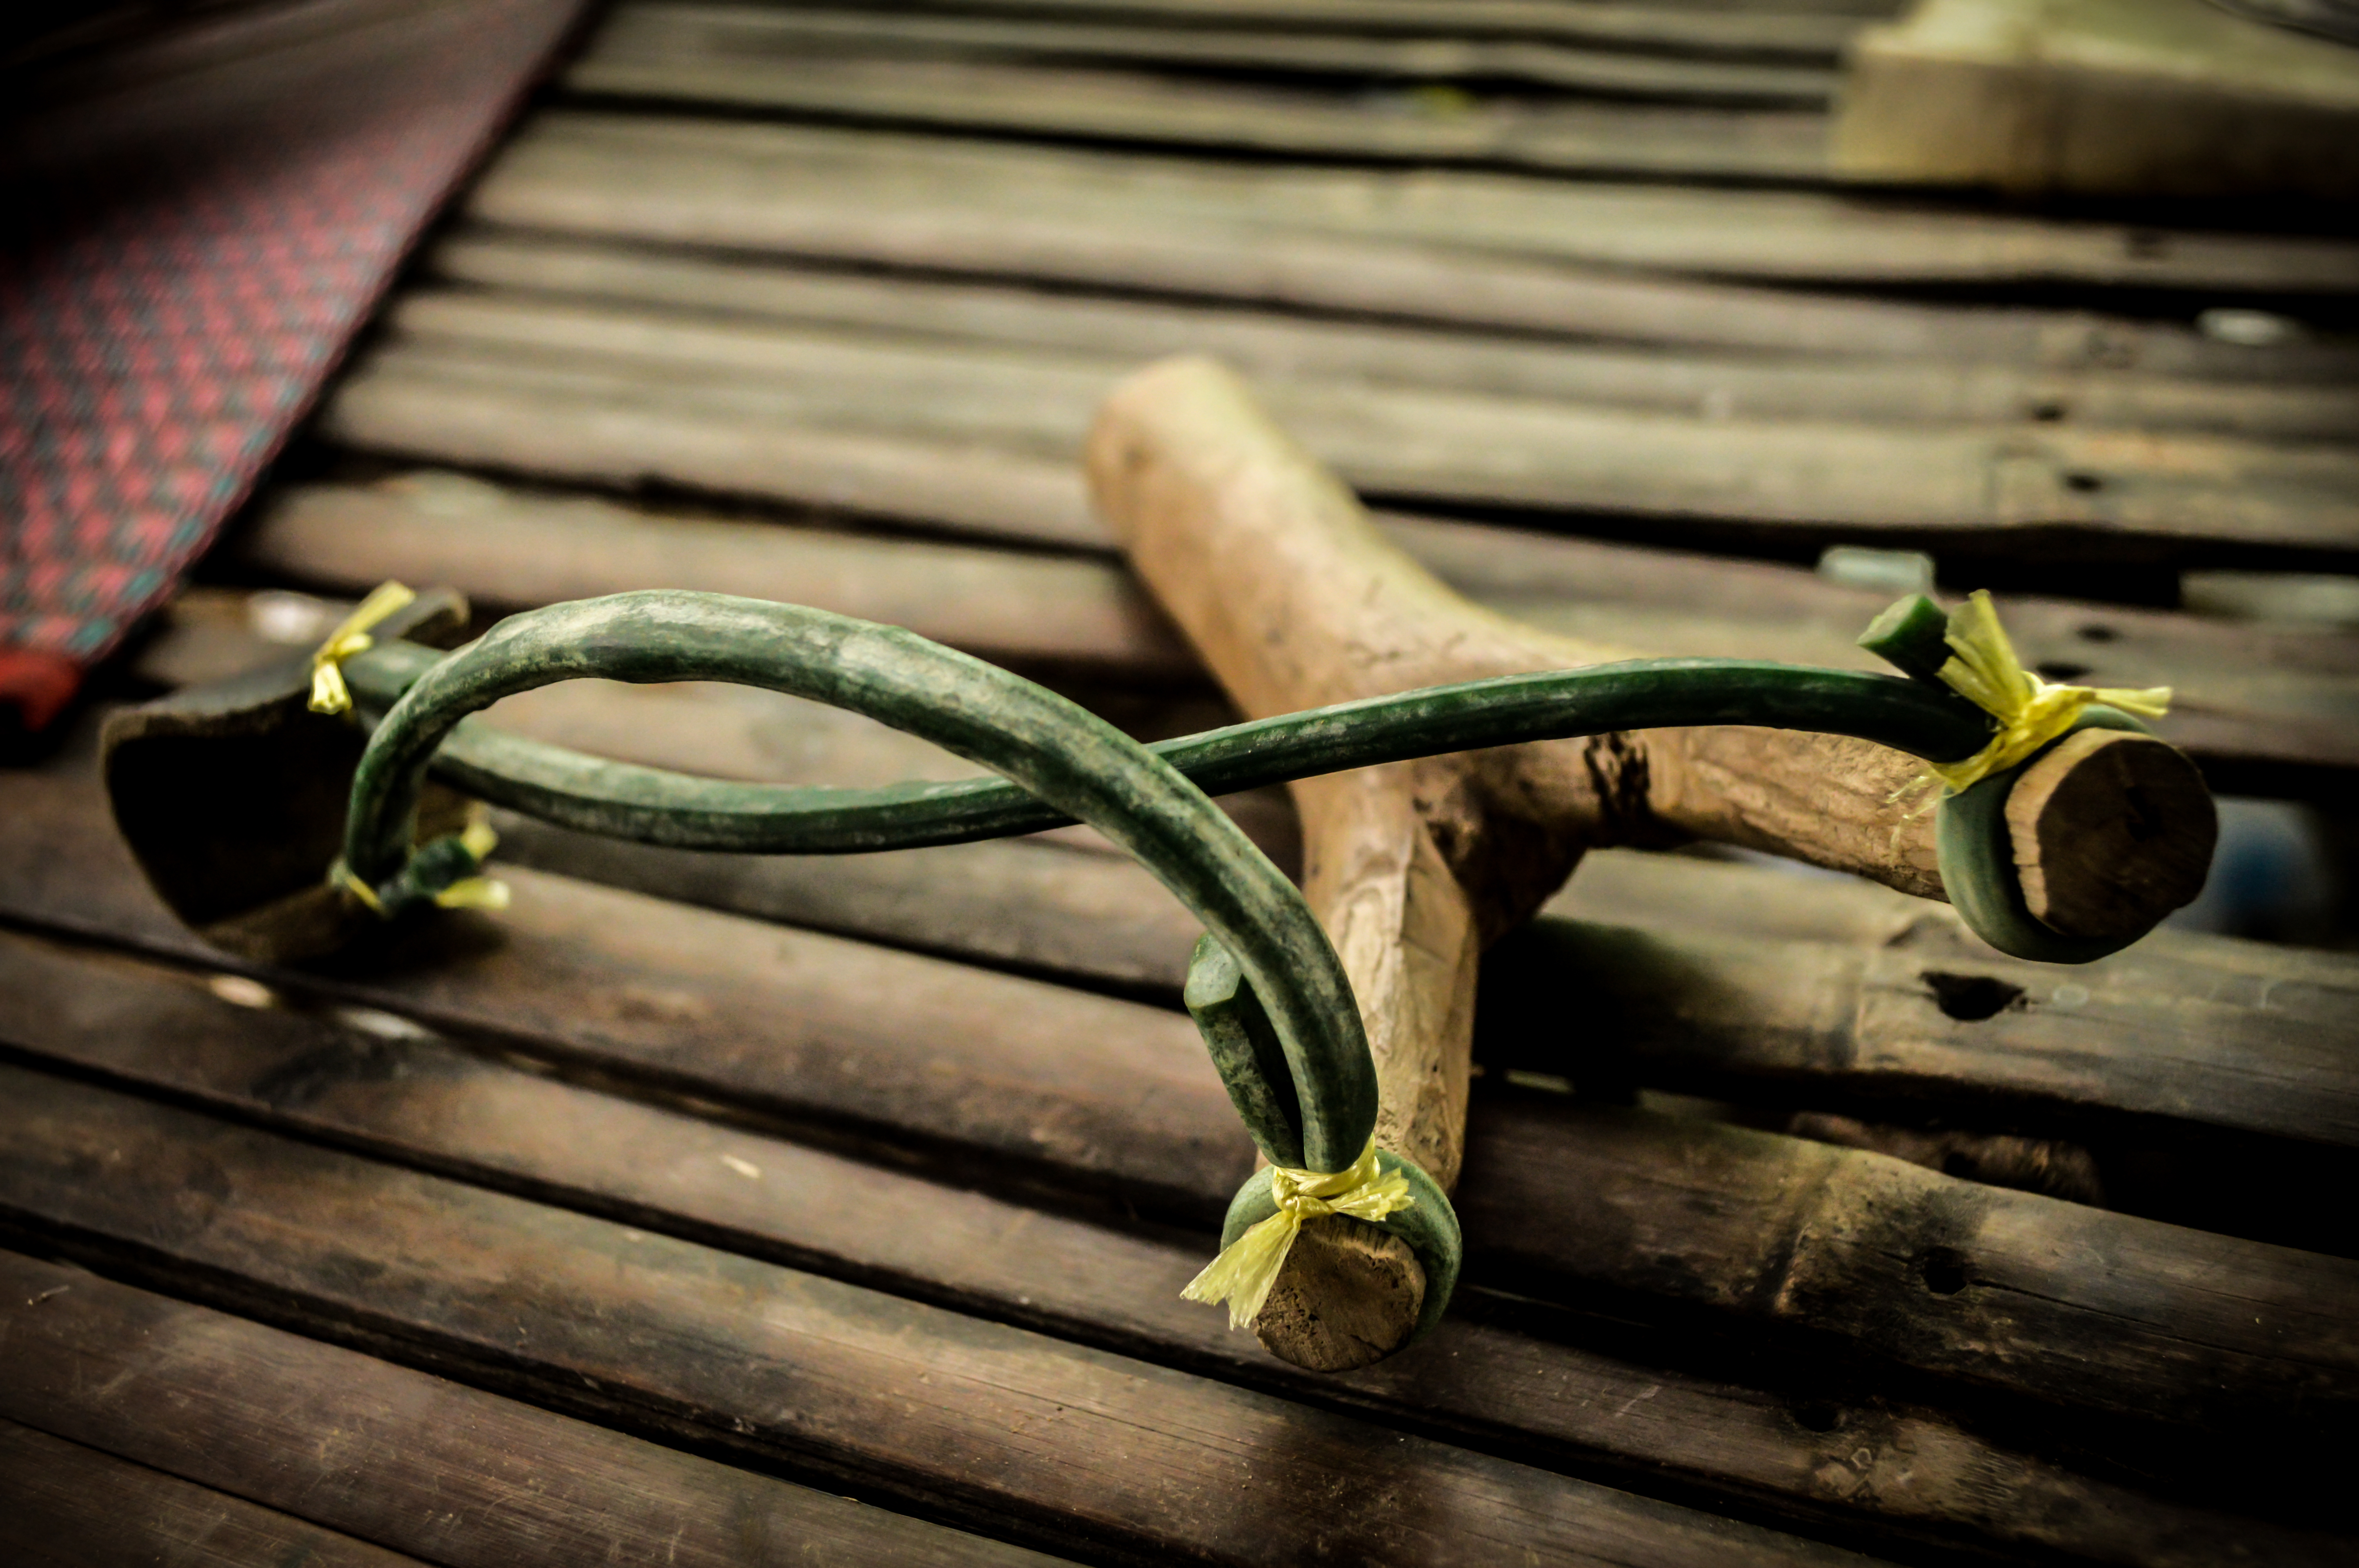
aggressive, aim, background, catapult, child, childhood, elastic, fun, game, gun, hand, homemade, human, isolated, man, object, old, people, play, pull, retro, rock, rubber, rural, shot, sky, sling, slingshot, target, tool, toy, tree, vintage, weapon, white, wood, wooden, young, green, still life photography, photography, plant, metal